Jatta National Archaeological Museum

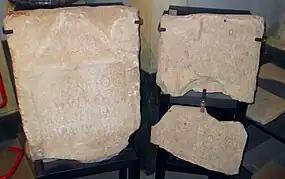
Inscriptions of the second century of the Roman Age.

In the first room there is an inscription in Latin which commemorates the founders of the Museum. Mainly there are terracotta vases with geometric decorations and dating back to the Peucetian age of the seventh and sixth centuries BC. In the center of the room there is a gigantic jar reassembled and once used for the collection of food liquids. Under the large window a tuff sarcophagus has been reconstructed with unpainted finds inside. Next to the sarcophagus there are two inscriptions engraved on Roman sepulchral plates dating back to the 2nd century: the first collects the dedication of the spouses Marcus Licinius Hermogenes and Licinia Charite to their son who died at the age of seven; the second inscription shows Julia Eutaxia's dedication to her husband.